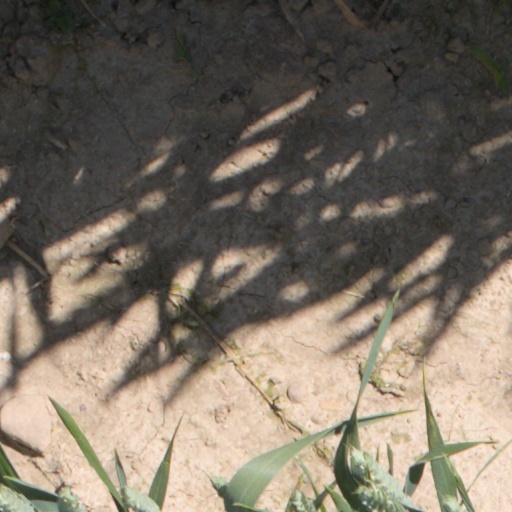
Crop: wheat